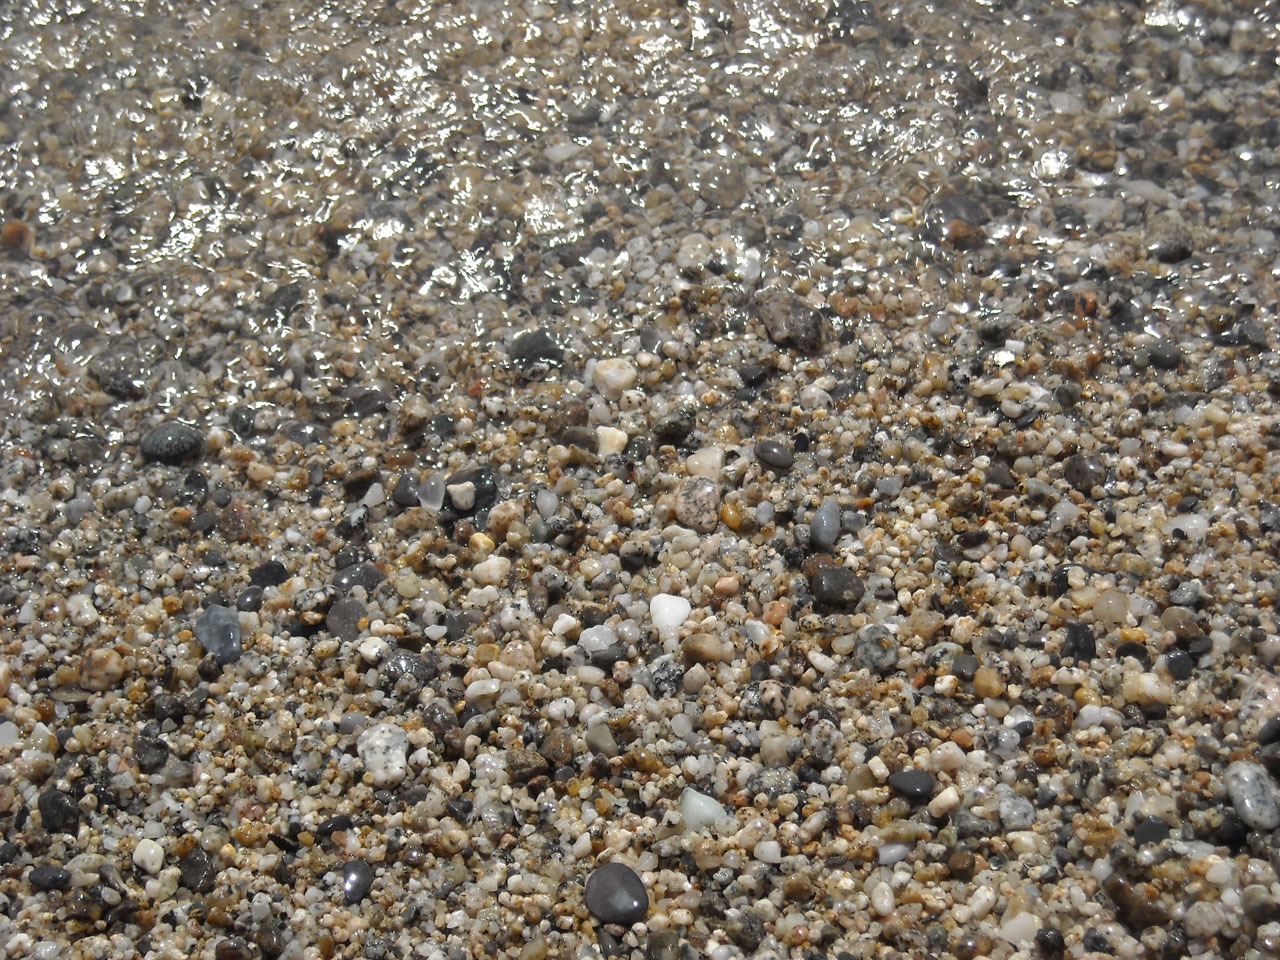
beach, sea, water, sand, rock, asphalt, summer, pebble, soil, material, stones, rubble, relaxation, gravel, holidays, granite, flooring, road surface